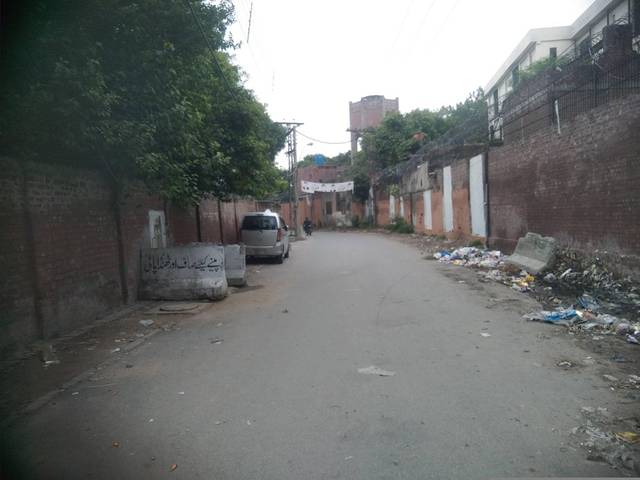
Region: Pakistan
Coordinates: 31.569, 74.319